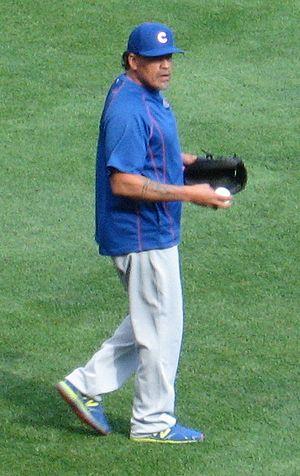
Joel Peralta Guttierez est un ancien lanceur de relève droitier de baseball. Il évolue dans la Ligue majeure de baseball de 2005 à 2016.